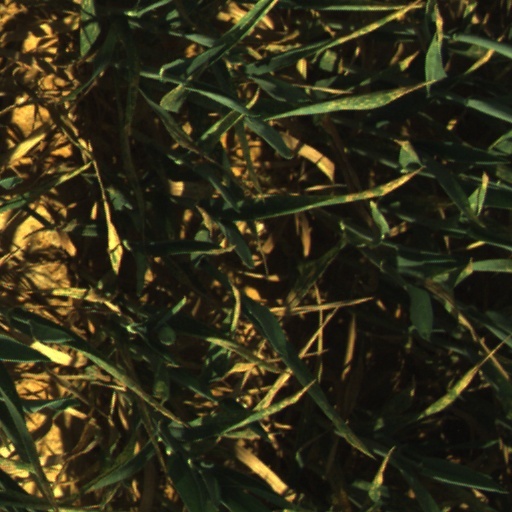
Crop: wheat